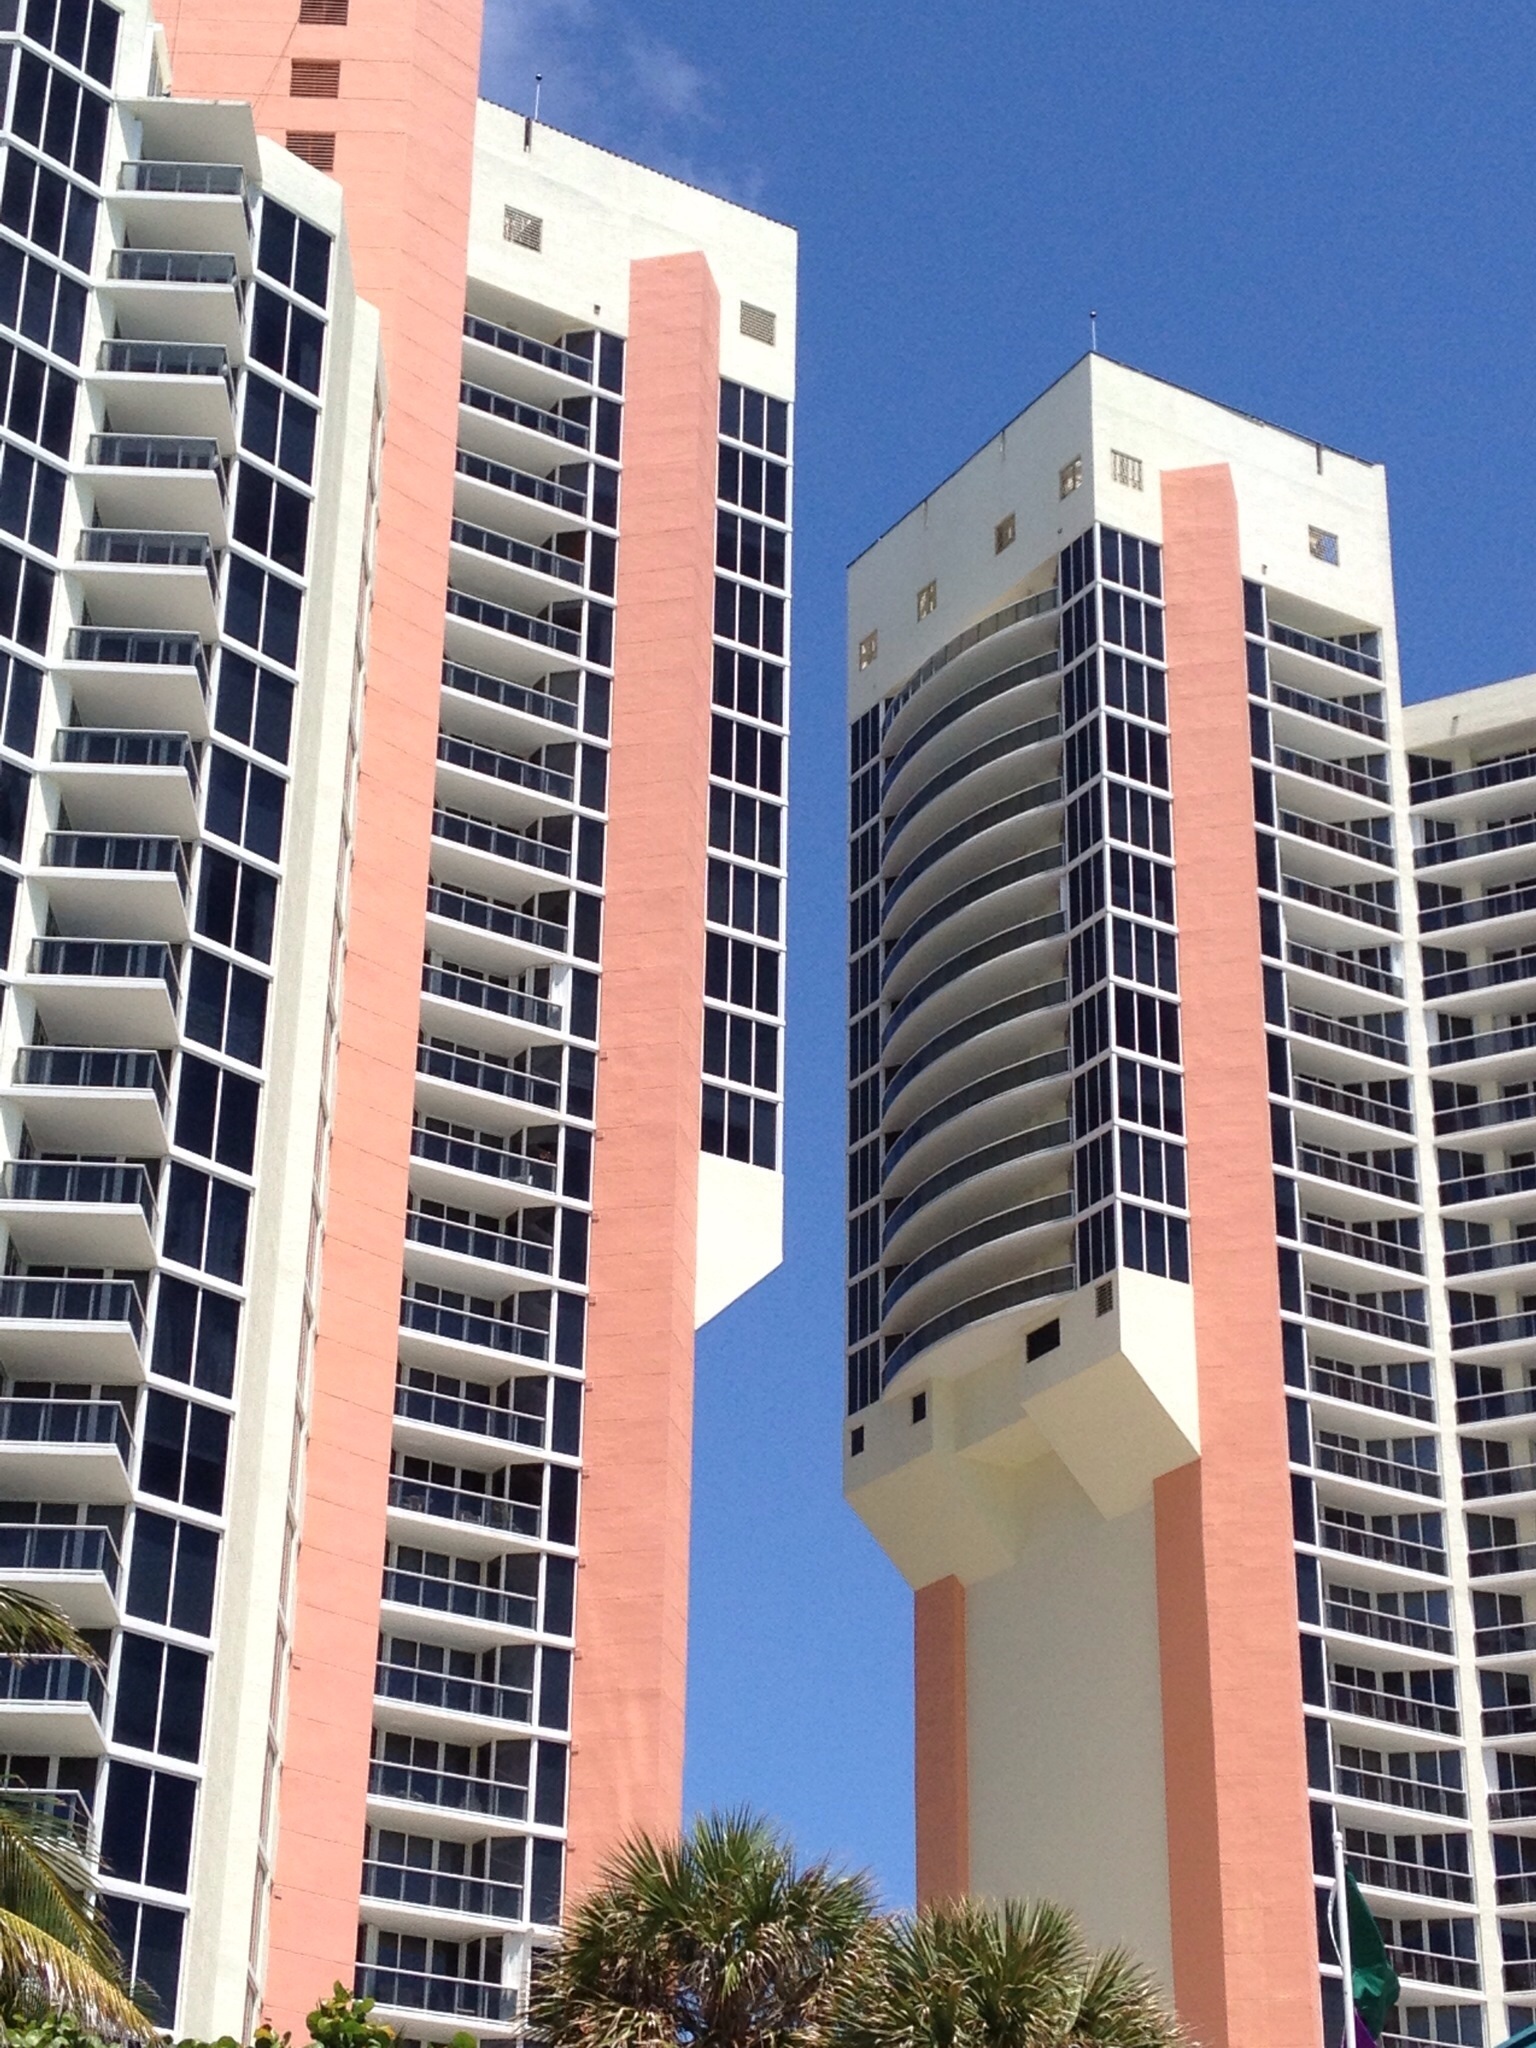
architecture, building, city, skyscraper, downtown, tower, plaza, landmark, facade, property, apartment, tower block, united states, buildings, miami, commercial building, metropolis, condominium, neighbourhood, urban area, residential area, metropolitan area